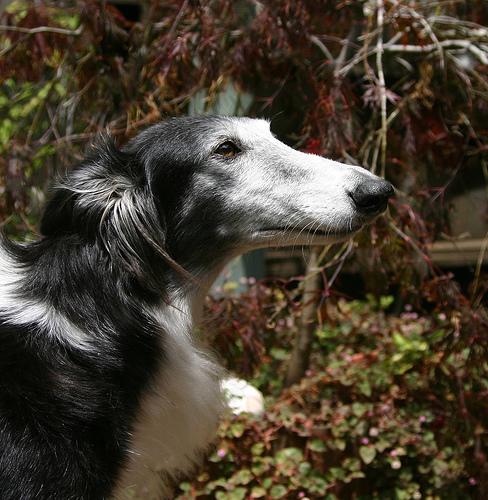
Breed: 226-n000064-borzoi